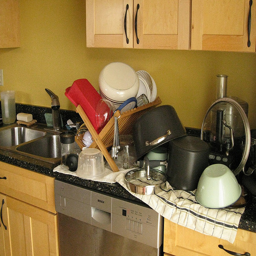
A pile of dishes are drying on a towel on a counter top by the sink.
There is a large pile of clean dishes on the counter.
Large stack of washed dishes on top of a dishwasher.
A kitchen countertop filled with pots, pans, and bakeware drying.
a cluttered kitchen with some pots stacked on top of each other